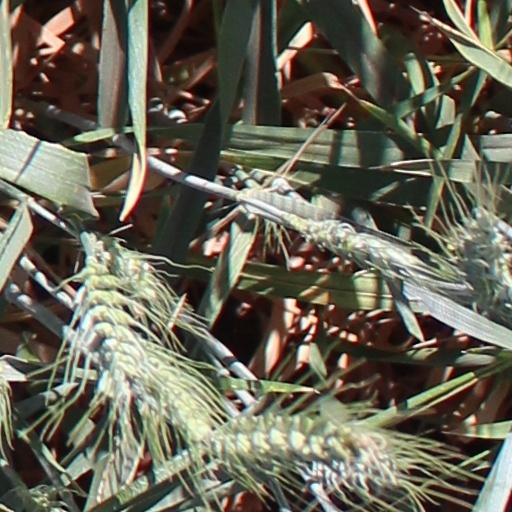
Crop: wheat